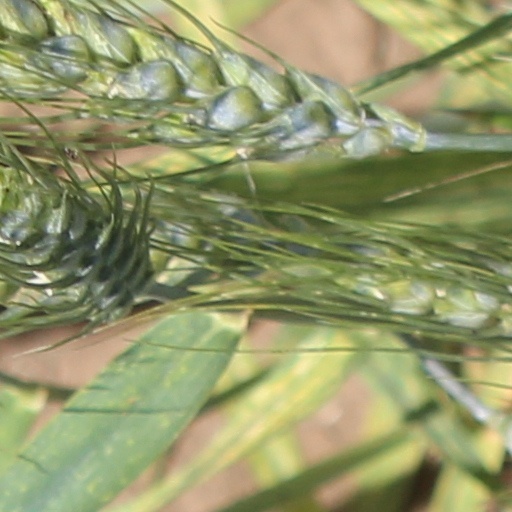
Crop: wheat